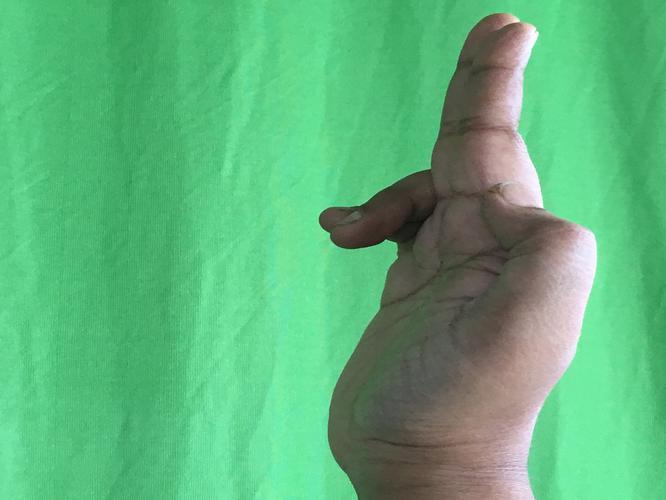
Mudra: Ardhapathaka
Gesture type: single_hand